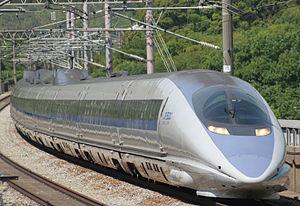
La ligne Shinkansen Sanyō est une ligne à grande vitesse japonaise du réseau Shinkansen, affectée au transport de voyageurs entre Osaka et Fukuoka. Inaugurée en deux phases en 1972 et 1975, il s'agit de la seconde plus ancienne ligne à grande vitesse au Japon et dans le monde. Elle constitue la continuation vers l'ouest de la ligne Shinkansen Tōkaidō, qui relie Tōkyō à Ōsaka, et forme avec lui l'épine dorsale du système de transport japonais desservant tout le littoral sud de l'île de Honshū et de ce fait l'ensemble de la mégalopole japonaise. Depuis 2011, l'ouverture du deuxième tronçon de la ligne Shinkansen Kyūshū lui permet d'être à son tour relayée sur 257 km entre Fukuoka et Kagoshima sur l'île de Kyūshū.
Les Shinkansen série 500 sont des rames automotrices électriques à grande vitesse appartenant à la JR West exclusivement et exploitées sur les lignes Shinkansen Tōkaidō/Sanyō au Japon.
Le Nozomi est la desserte la plus rapide de la ligne de Shinkansen Tōkaidō/Sanyō entre Tokyo et Fukuoka en passant par Osaka. La première liaison sur le Tōkaidō a lieu le 14 mars 1992, avec un type 300, et celle sur le Sanyō le 18 mars 1993.
L'expression rame automotrice désigne une rame, c'est-à-dire un ensemble cohérent de véhicules ferroviaires attelés entre eux, qui assure seule sa propulsion. Un tel ensemble ne nécessite donc pas d'être tiré ou poussé par une locomotive indépendante. La rame peut être composée de véhicules moteurs et de simples remorques mais on trouve de plus en plus de rames dont les essieux moteurs sont distribués sur les différentes voitures. Une rame automotrice dispose d'une cabine de conduite à chaque extrémité et est donc parfaitement réversible ce qui permet d'éviter toute manœuvre au terminus.
Le Shinkansen est le système de train à grande vitesse en service au Japon. Ce nom désigne aussi bien les trains que l'infrastructure. L'utilisation d'un ensemble de lignes réservées et les techniques employées ont fait du Shinkansen un précurseur et du Japon le pionnier de la grande vitesse ferroviaire lors de sa mise en service en 1964. Les rames du Shinkansen sont aujourd'hui mondialement reconnues pour leur confort, leur fiabilité et leur sécurité, ainsi que pour leur gestion des plus rigoureuses.